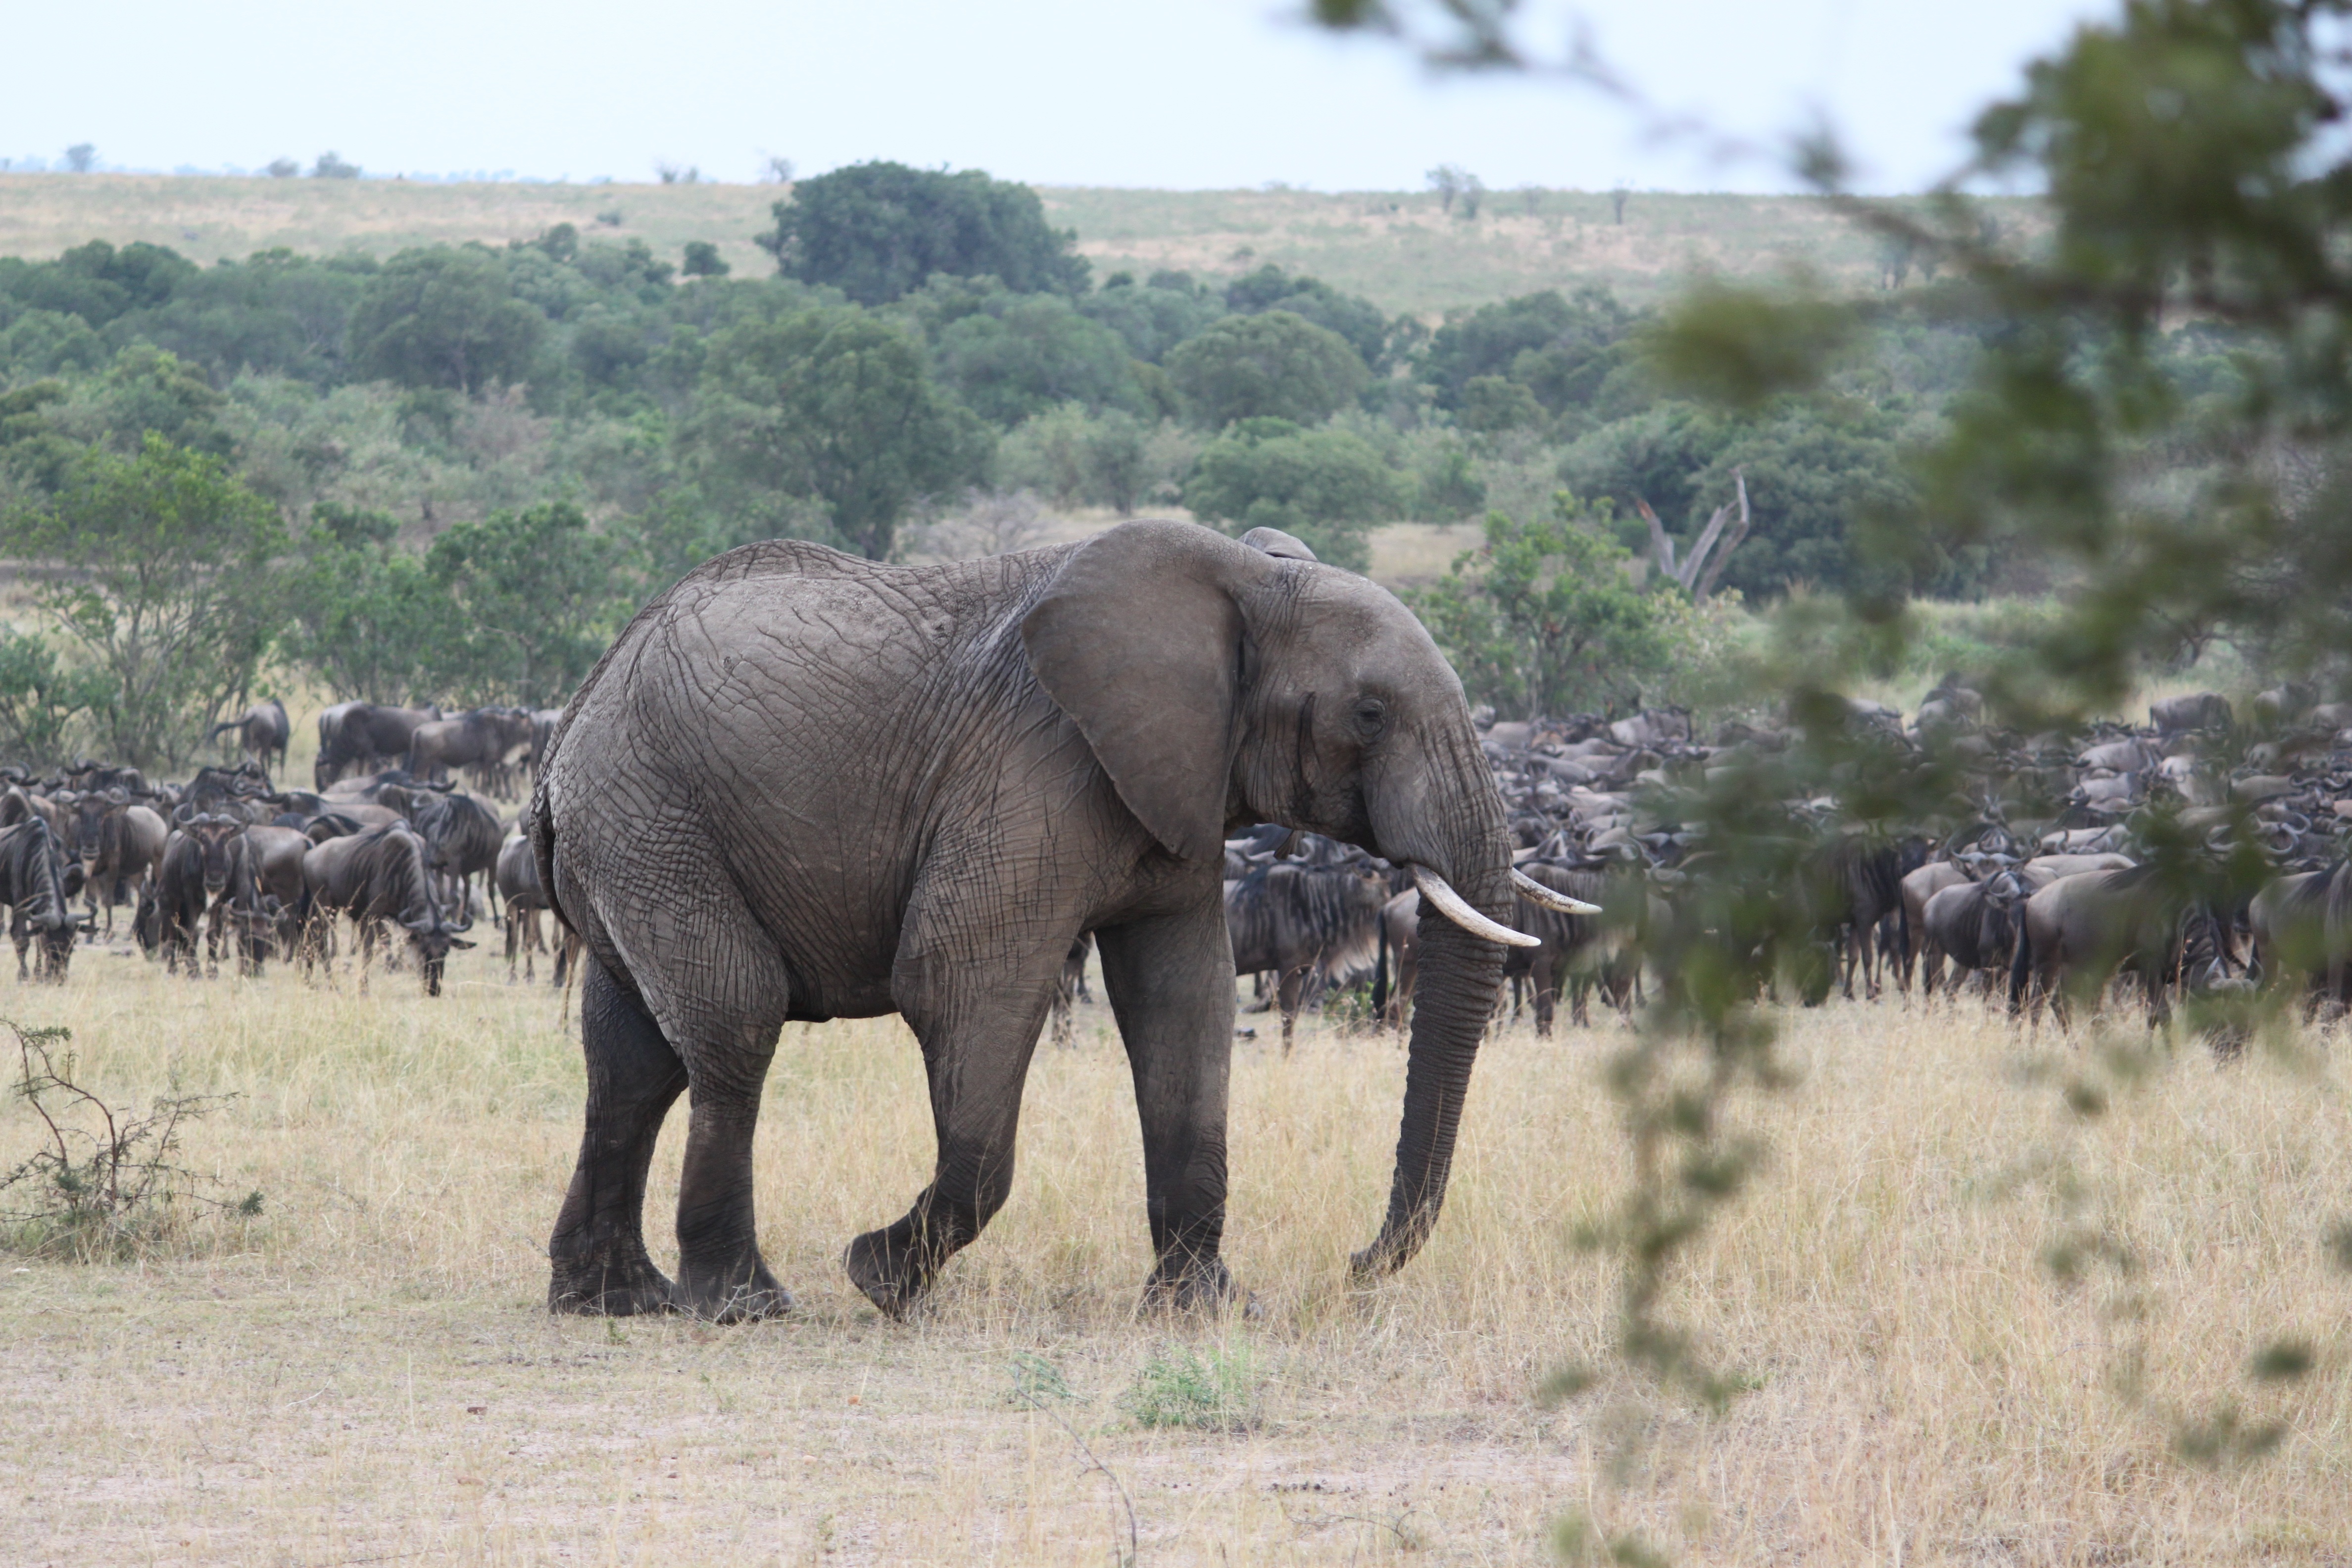
adventure, wildlife, herd, africa, mammal, fauna, savanna, elephant, tanzania, safari, kenya, indian elephant, african elephant, great migration, seringeti, elephants and mammoths